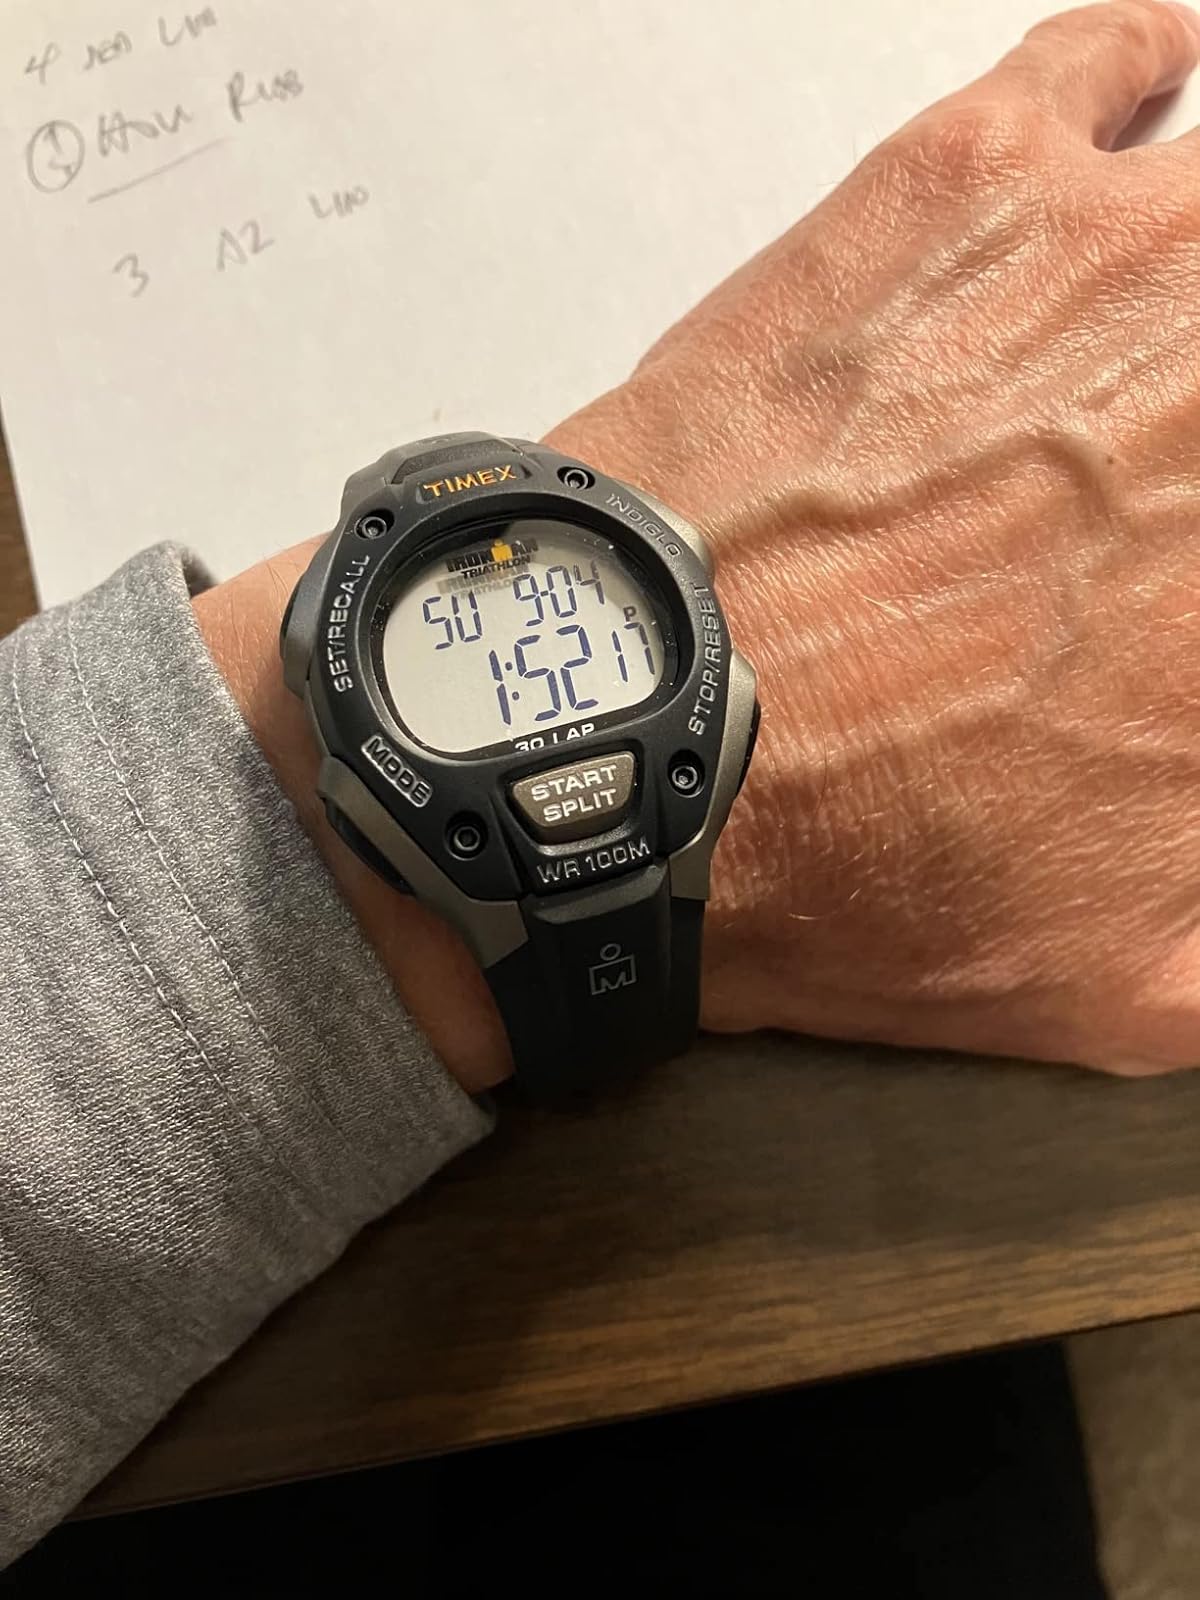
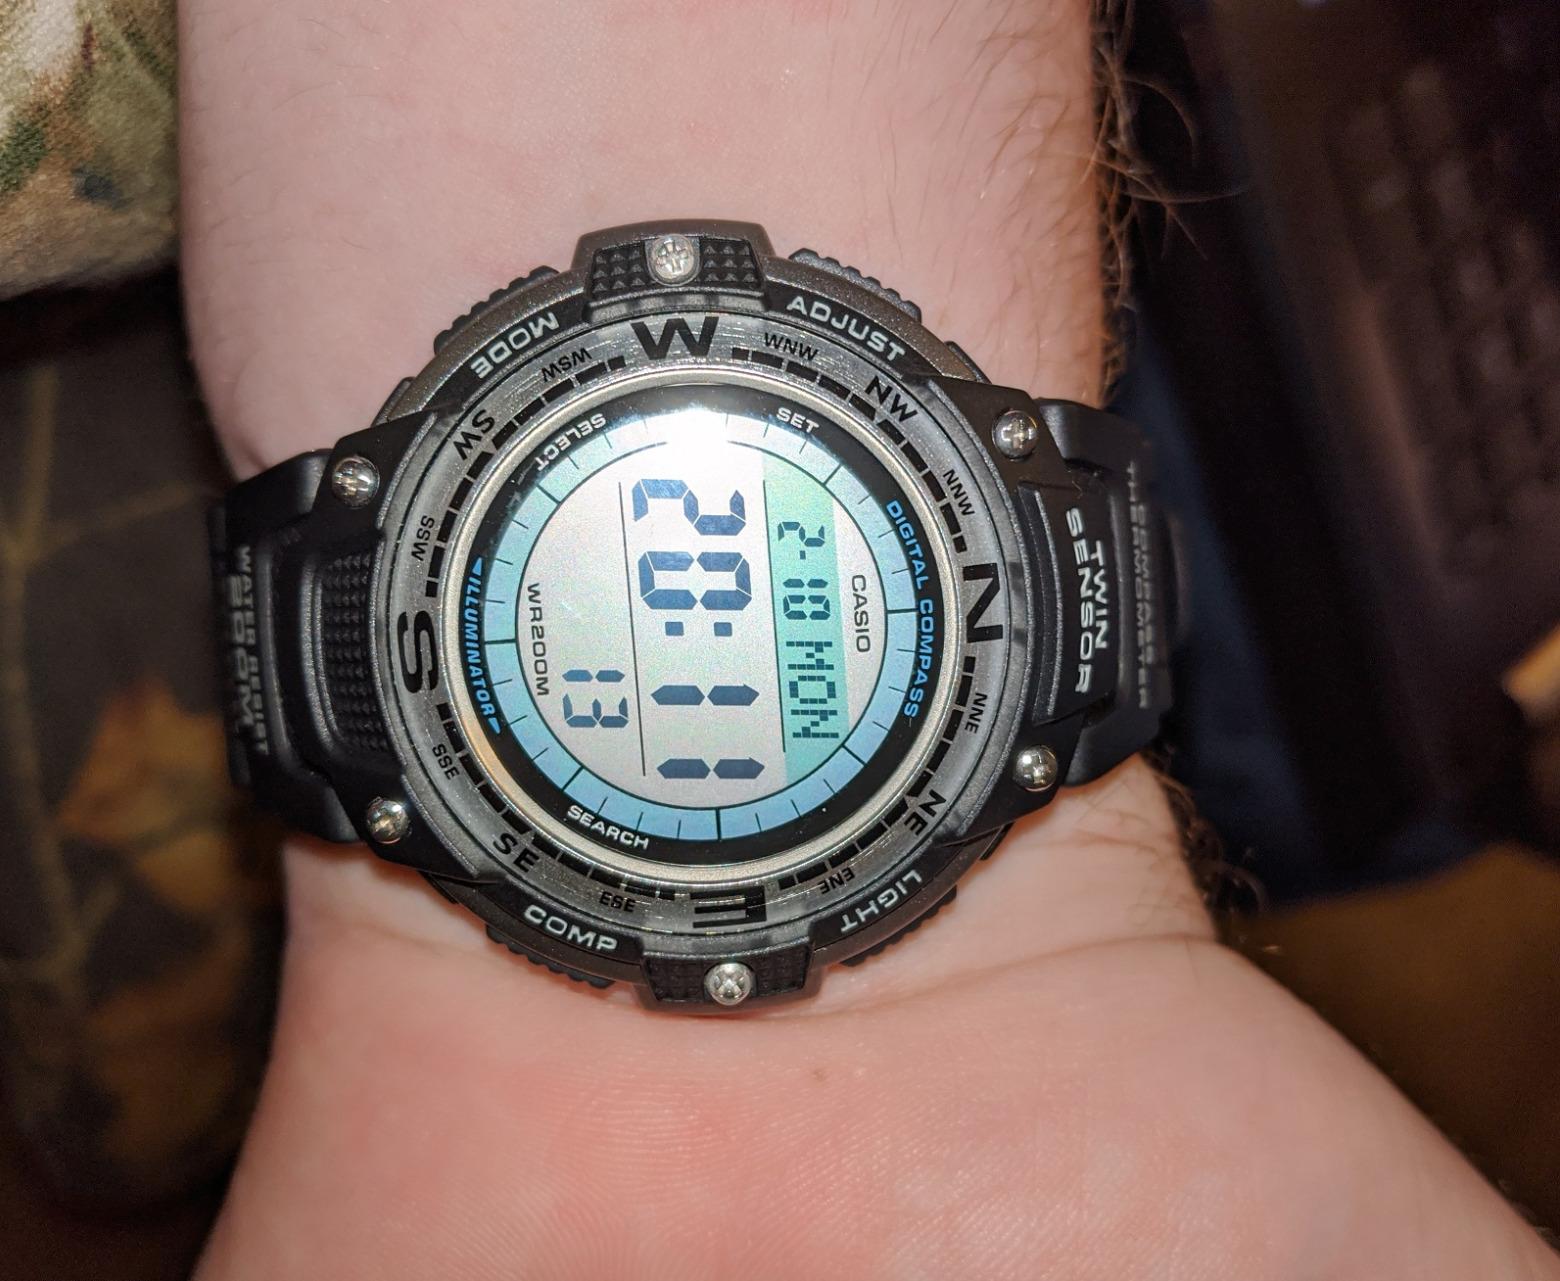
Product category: accessories_watch
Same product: no